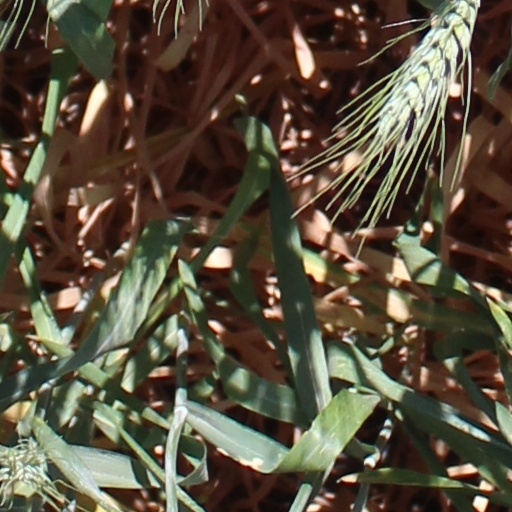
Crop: wheat